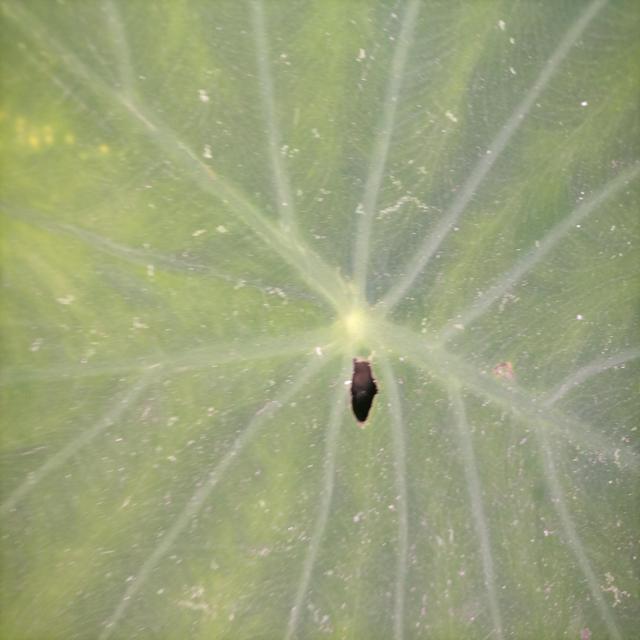
Label: Mid_Blight